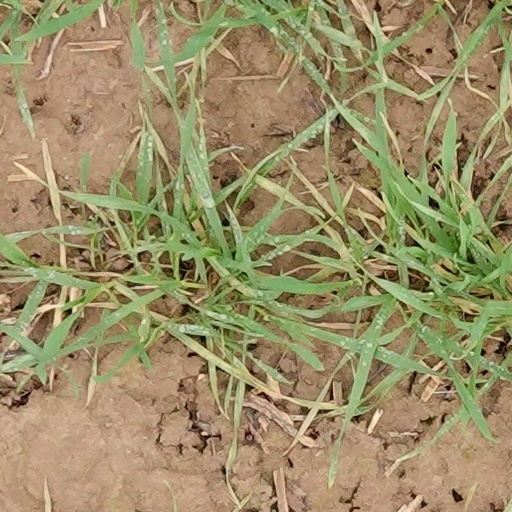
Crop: wheat